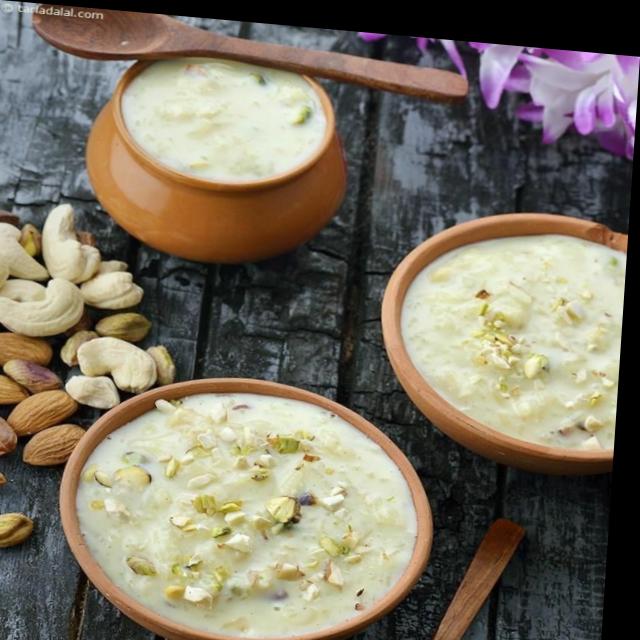
Dish: kheer